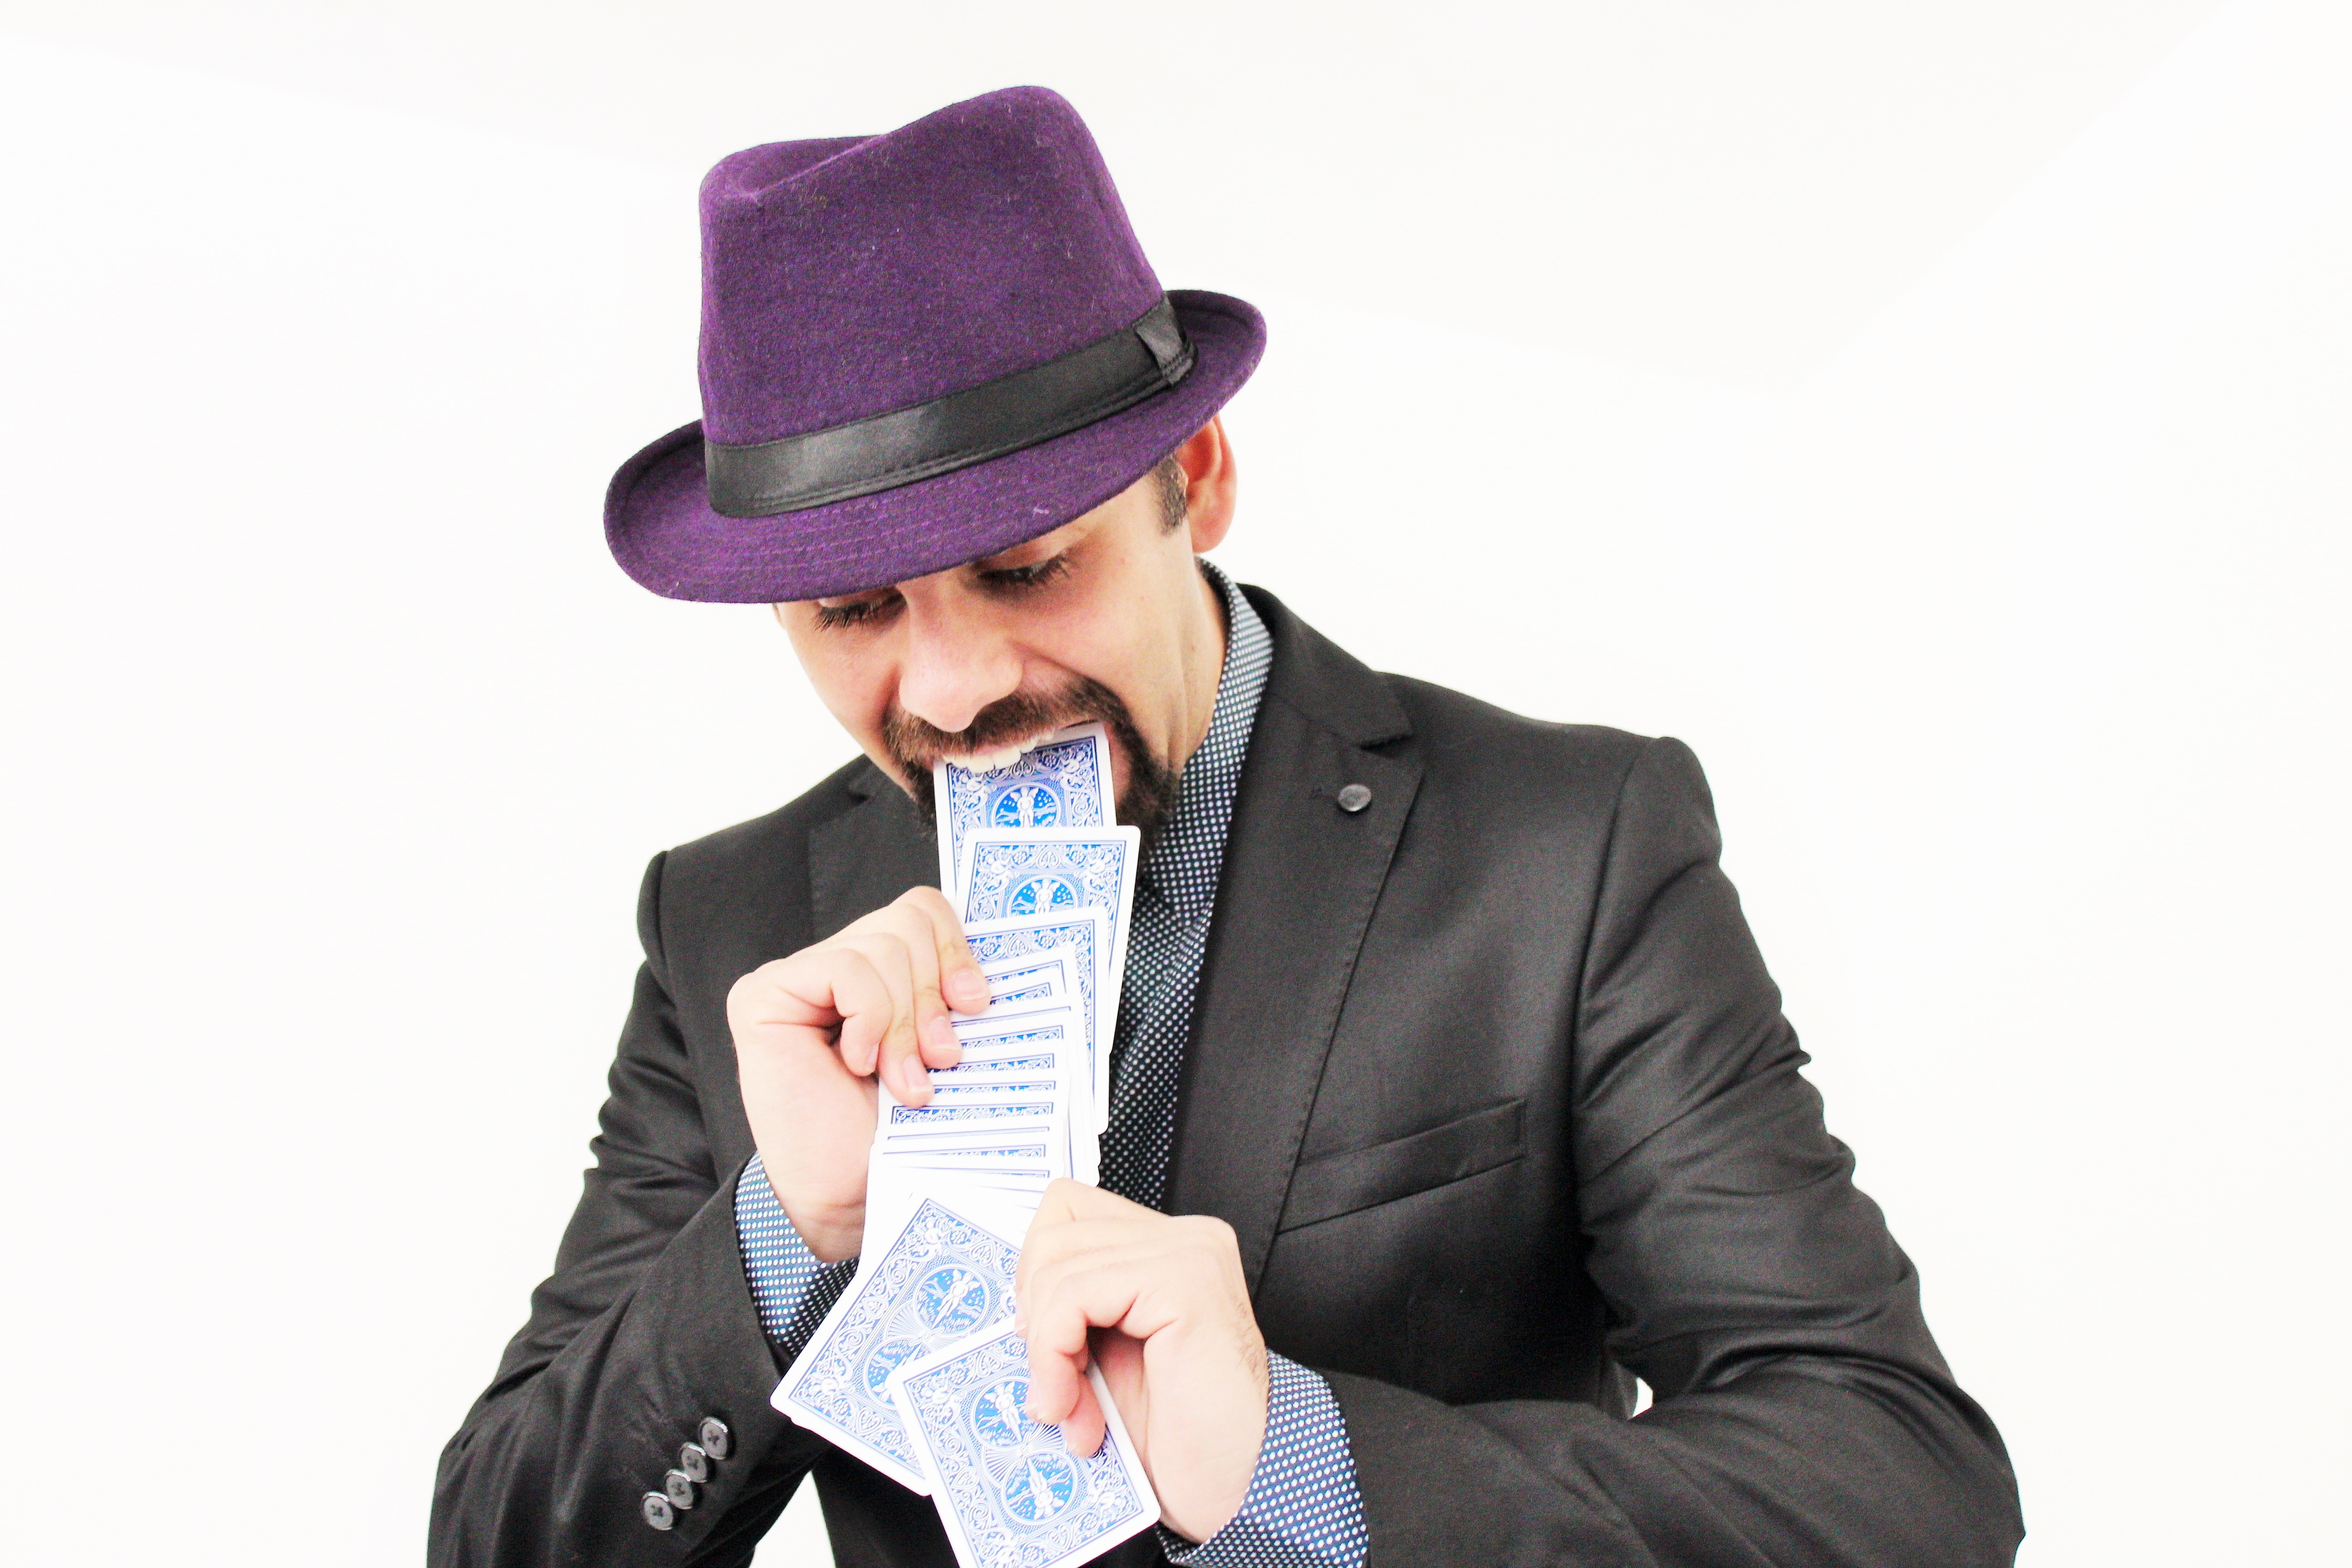
finger, hat, clothing, outerwear, cards, gentleman, cap, magic, magician, formal wear, fashion accessory